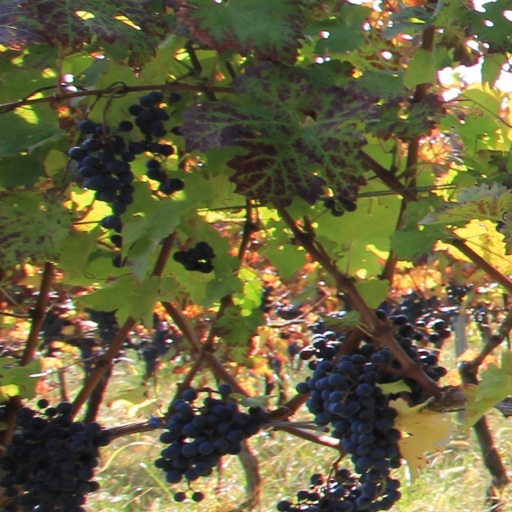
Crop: grape